USCGC Escanaba (WPG-77)

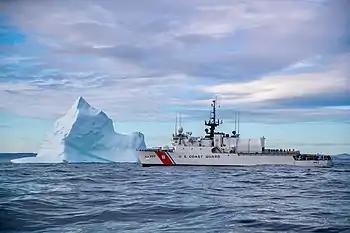
"Escanaba" in the Labrador Sea, 2021

The city of Grand Haven was hit hard emotionally by the loss of "its" cutter. As the war wore on, the citizens of Grand Haven managed to raise more than $1,000,000 in bonds to build a new cutter bearing the same name in order to honor the ill-fated ship and its men. The third was commissioned in 1987 and is based at Portsmouth, Virginia. In 1949, the Michigan city renamed Kelly Memorial Park to "Escanaba" Park to honor ship and her crew. Each year during the Grand Haven Coast Guard Festival, the city holds a memorial service to honor the sacrifice of the 103 men who were lost with "Escanaba".